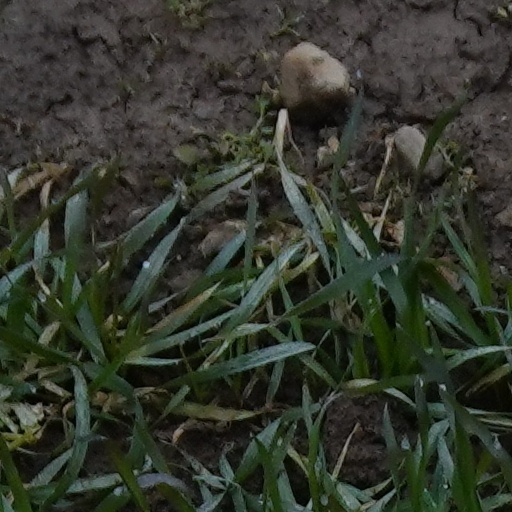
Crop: wheat